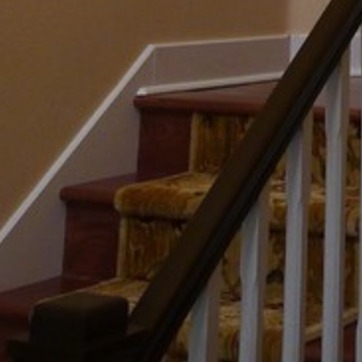
Material: carpet